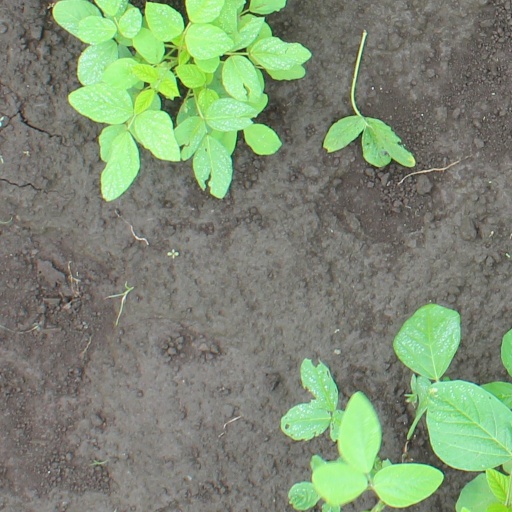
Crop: soybean